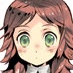
Portrait style: Anime Portrait